Karmiel railway station

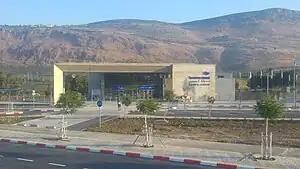
The main entrance of Karmiel station in September 2017

The Karmiel railway station is an Israel Railways passenger terminal in Karmiel, Israel. It is located at the eastern terminus of the Railway to Karmiel (which at its western end connects to the Coastal Railway at a point just south of Acre (Akko) – where it heads south towards Haifa). The next station to the west is Ahihud. The station (as well as the rest of the Karmiel line) was opened on 20 September 2017.